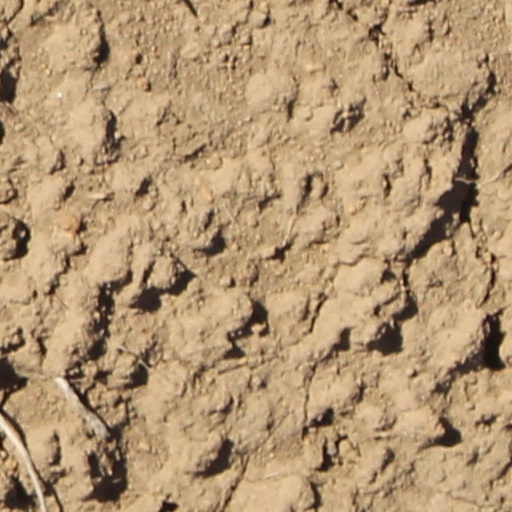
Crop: wheat